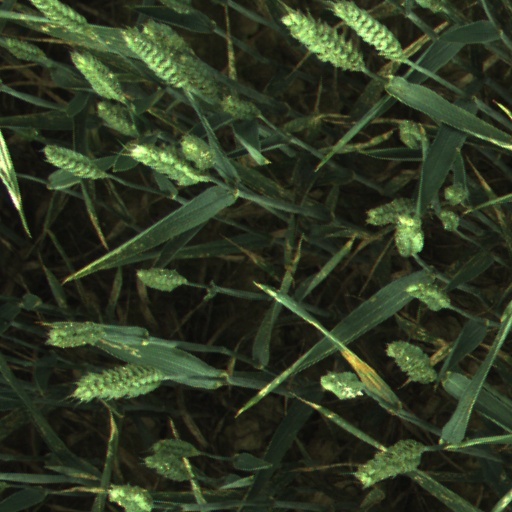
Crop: wheat